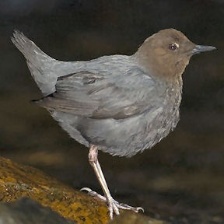
Species: AMERICAN DIPPER
Scientific name: CINCLUS MEXICANUS